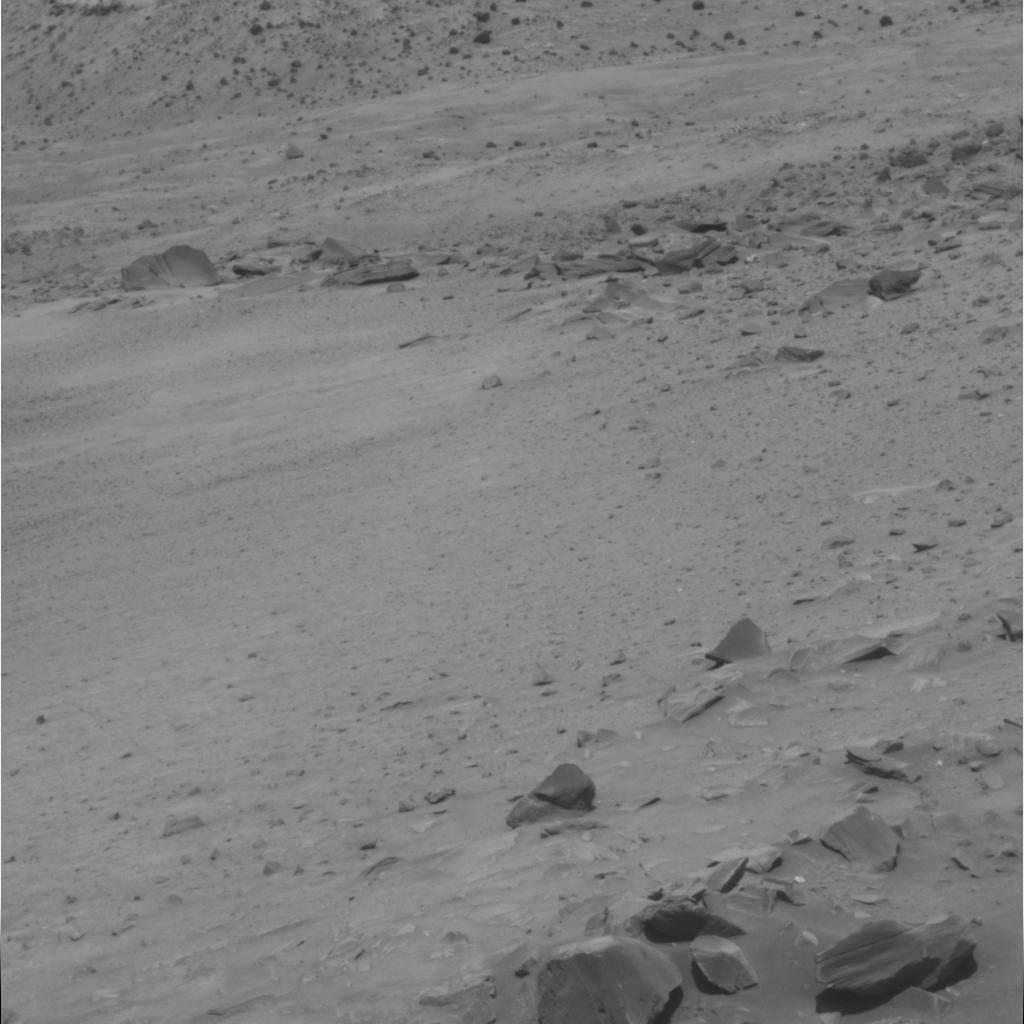
Surface features visible: Float Rocks, Clasts, Rock (Linear Features), Soil, Nearby Surface